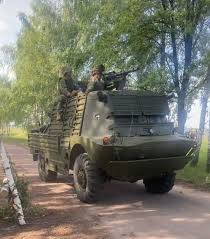
Label: BRDM